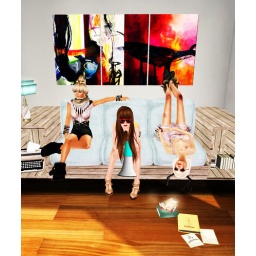
dismorph seaspray sofa by plastic swords!